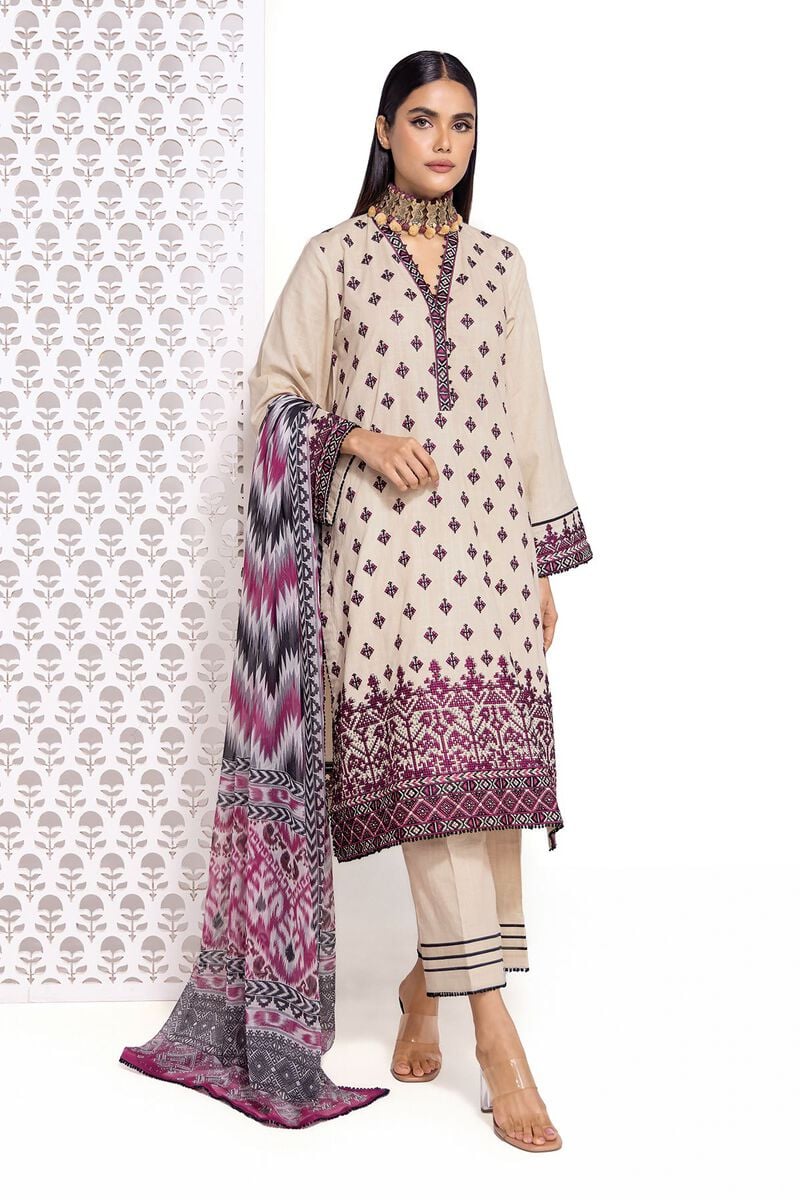
beige multi embroidered salwar suit